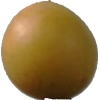
Label: cherry_wax